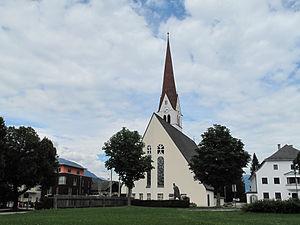
Volders est une commune autrichienne du district d'Innsbruck-Land dans le Tyrol.